Gwangtonggwan

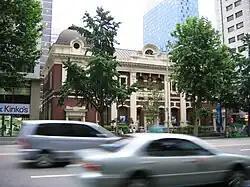

Gwangtonggwan is a building at 19 Namdaemunno 1-ga, Jung District, Seoul, South Korea. Built in 1909, it is one of Korea's oldest bank buildings. Currently the Woori Bank's Jongno Branch, it is also the oldest continuously operating bank building in Korea.